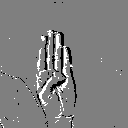
ASL letter: b